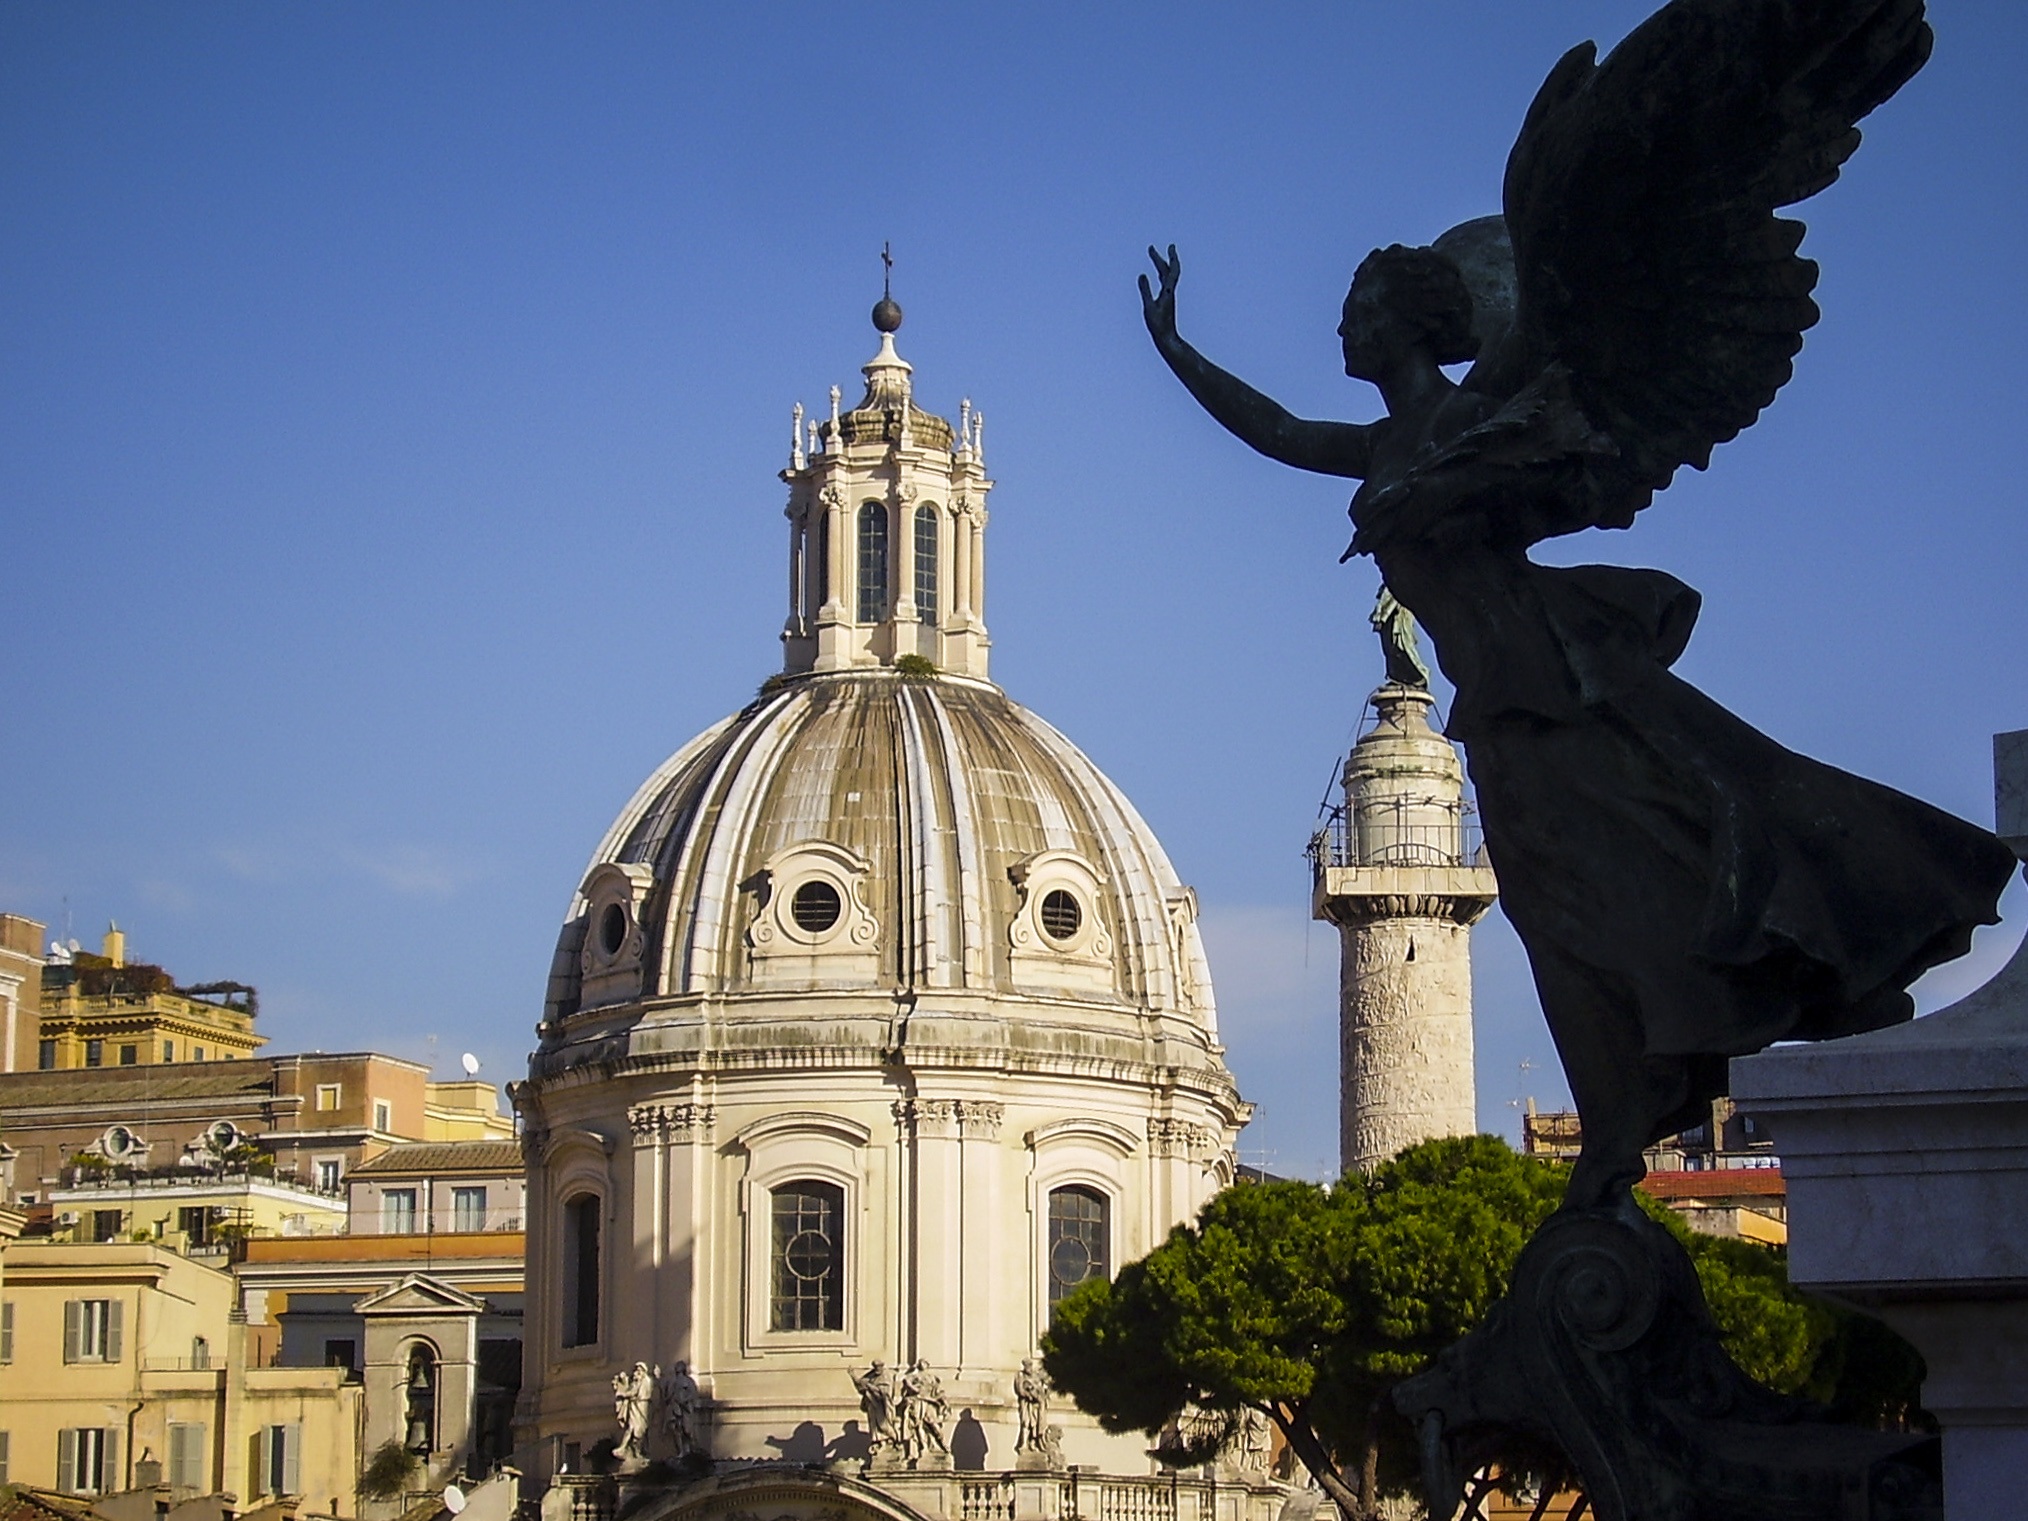
landscape, architecture, sky, street, building, old, city, monument, cityscape, europe, statue, square, landmark, human, italy, blue, church, cathedral, place of worship, date, vatican, sculpture, rome, on, ruins, basilica, dome, vittorio emanuele monument, venetian square, ancient history, forums novel